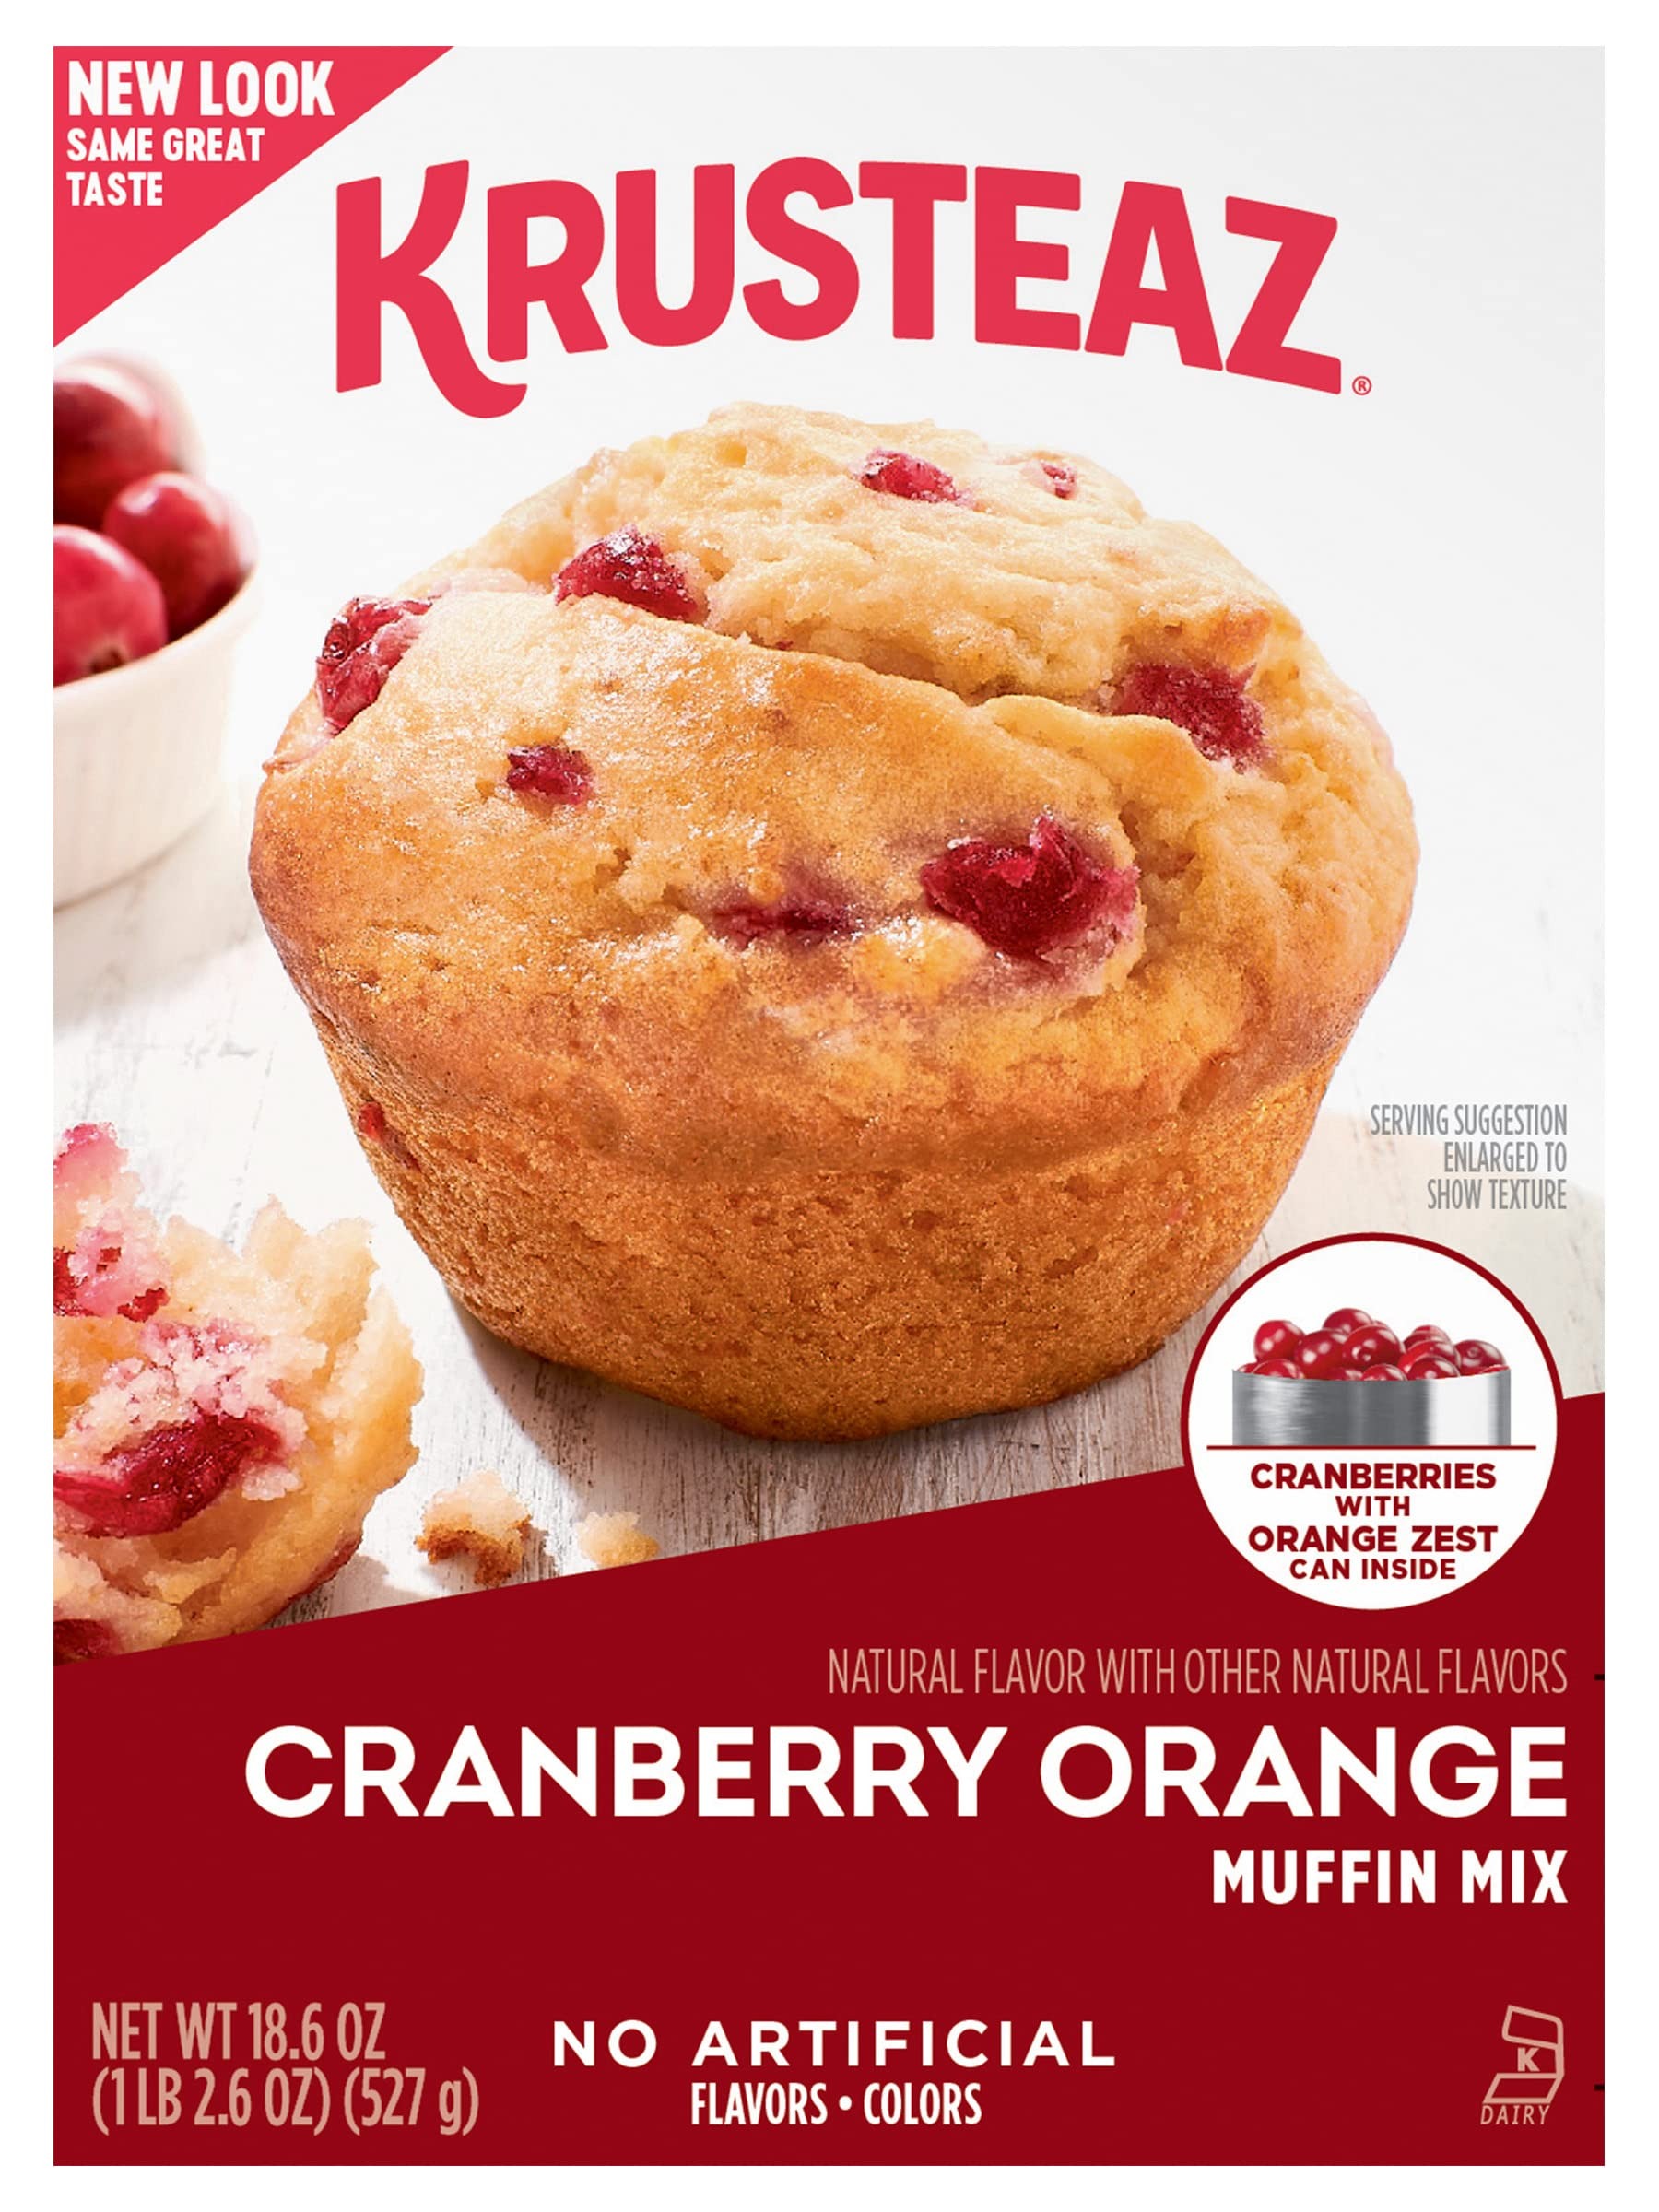
Item Name: Krusteaz Cranberry Orange Muffin Mix, 18.6 OZ (Pack of 3)
Bullet Point 1: BRIGHT, CITRUSY RICHNESS: Make any day bright and sunny, with these moist, fluffy muffins bursting with delicious, tangy cranberries and zesty orange goodness.
Bullet Point 2: EASY TO MAKE: Simply add water, egg, and vegetable oil to the mix, stir, and bake. These delicious muffins only take about 30 minutes to make from start to finish.
Bullet Point 3: MAKE IT YOUR OWN: Use this mix to make 12 standard muffins, 26-30 mini muffins or a cranberry orange loaf—and that’s just for starters! Add a streusel topping to create a zesty coffee cake or use the mix as a base for a cobbler. With Krusteaz, one mix means endless possibilities.
Bullet Point 4: INGREDIENTS WE’RE PROUD OF: Real orange peel and delicious, tangy cranberries come together in a classic mix made with no artificial flavors or colors.
Bullet Point 5: WHAT'S INCLUDED: Every order of this muffin mix includes three 18.6-ounce boxes with a shelf life of 548 days from production. This box is a great way to keep Krusteaz on hand when you crave it!
Product Description: Made with real orange peel and tangy cranberries, Krusteaz Cranberry Orange Muffins are a light, refreshing pick-me-up any time of day. They’re easy to make and easy to customize, by adding your own extra ingredients. Make deliciously fluffy muffins, mini muffins or wonderfully moist bread—all with real ingredients you’ll love serving your family.
Value: 3.0
Unit: Count

Price: 3.285